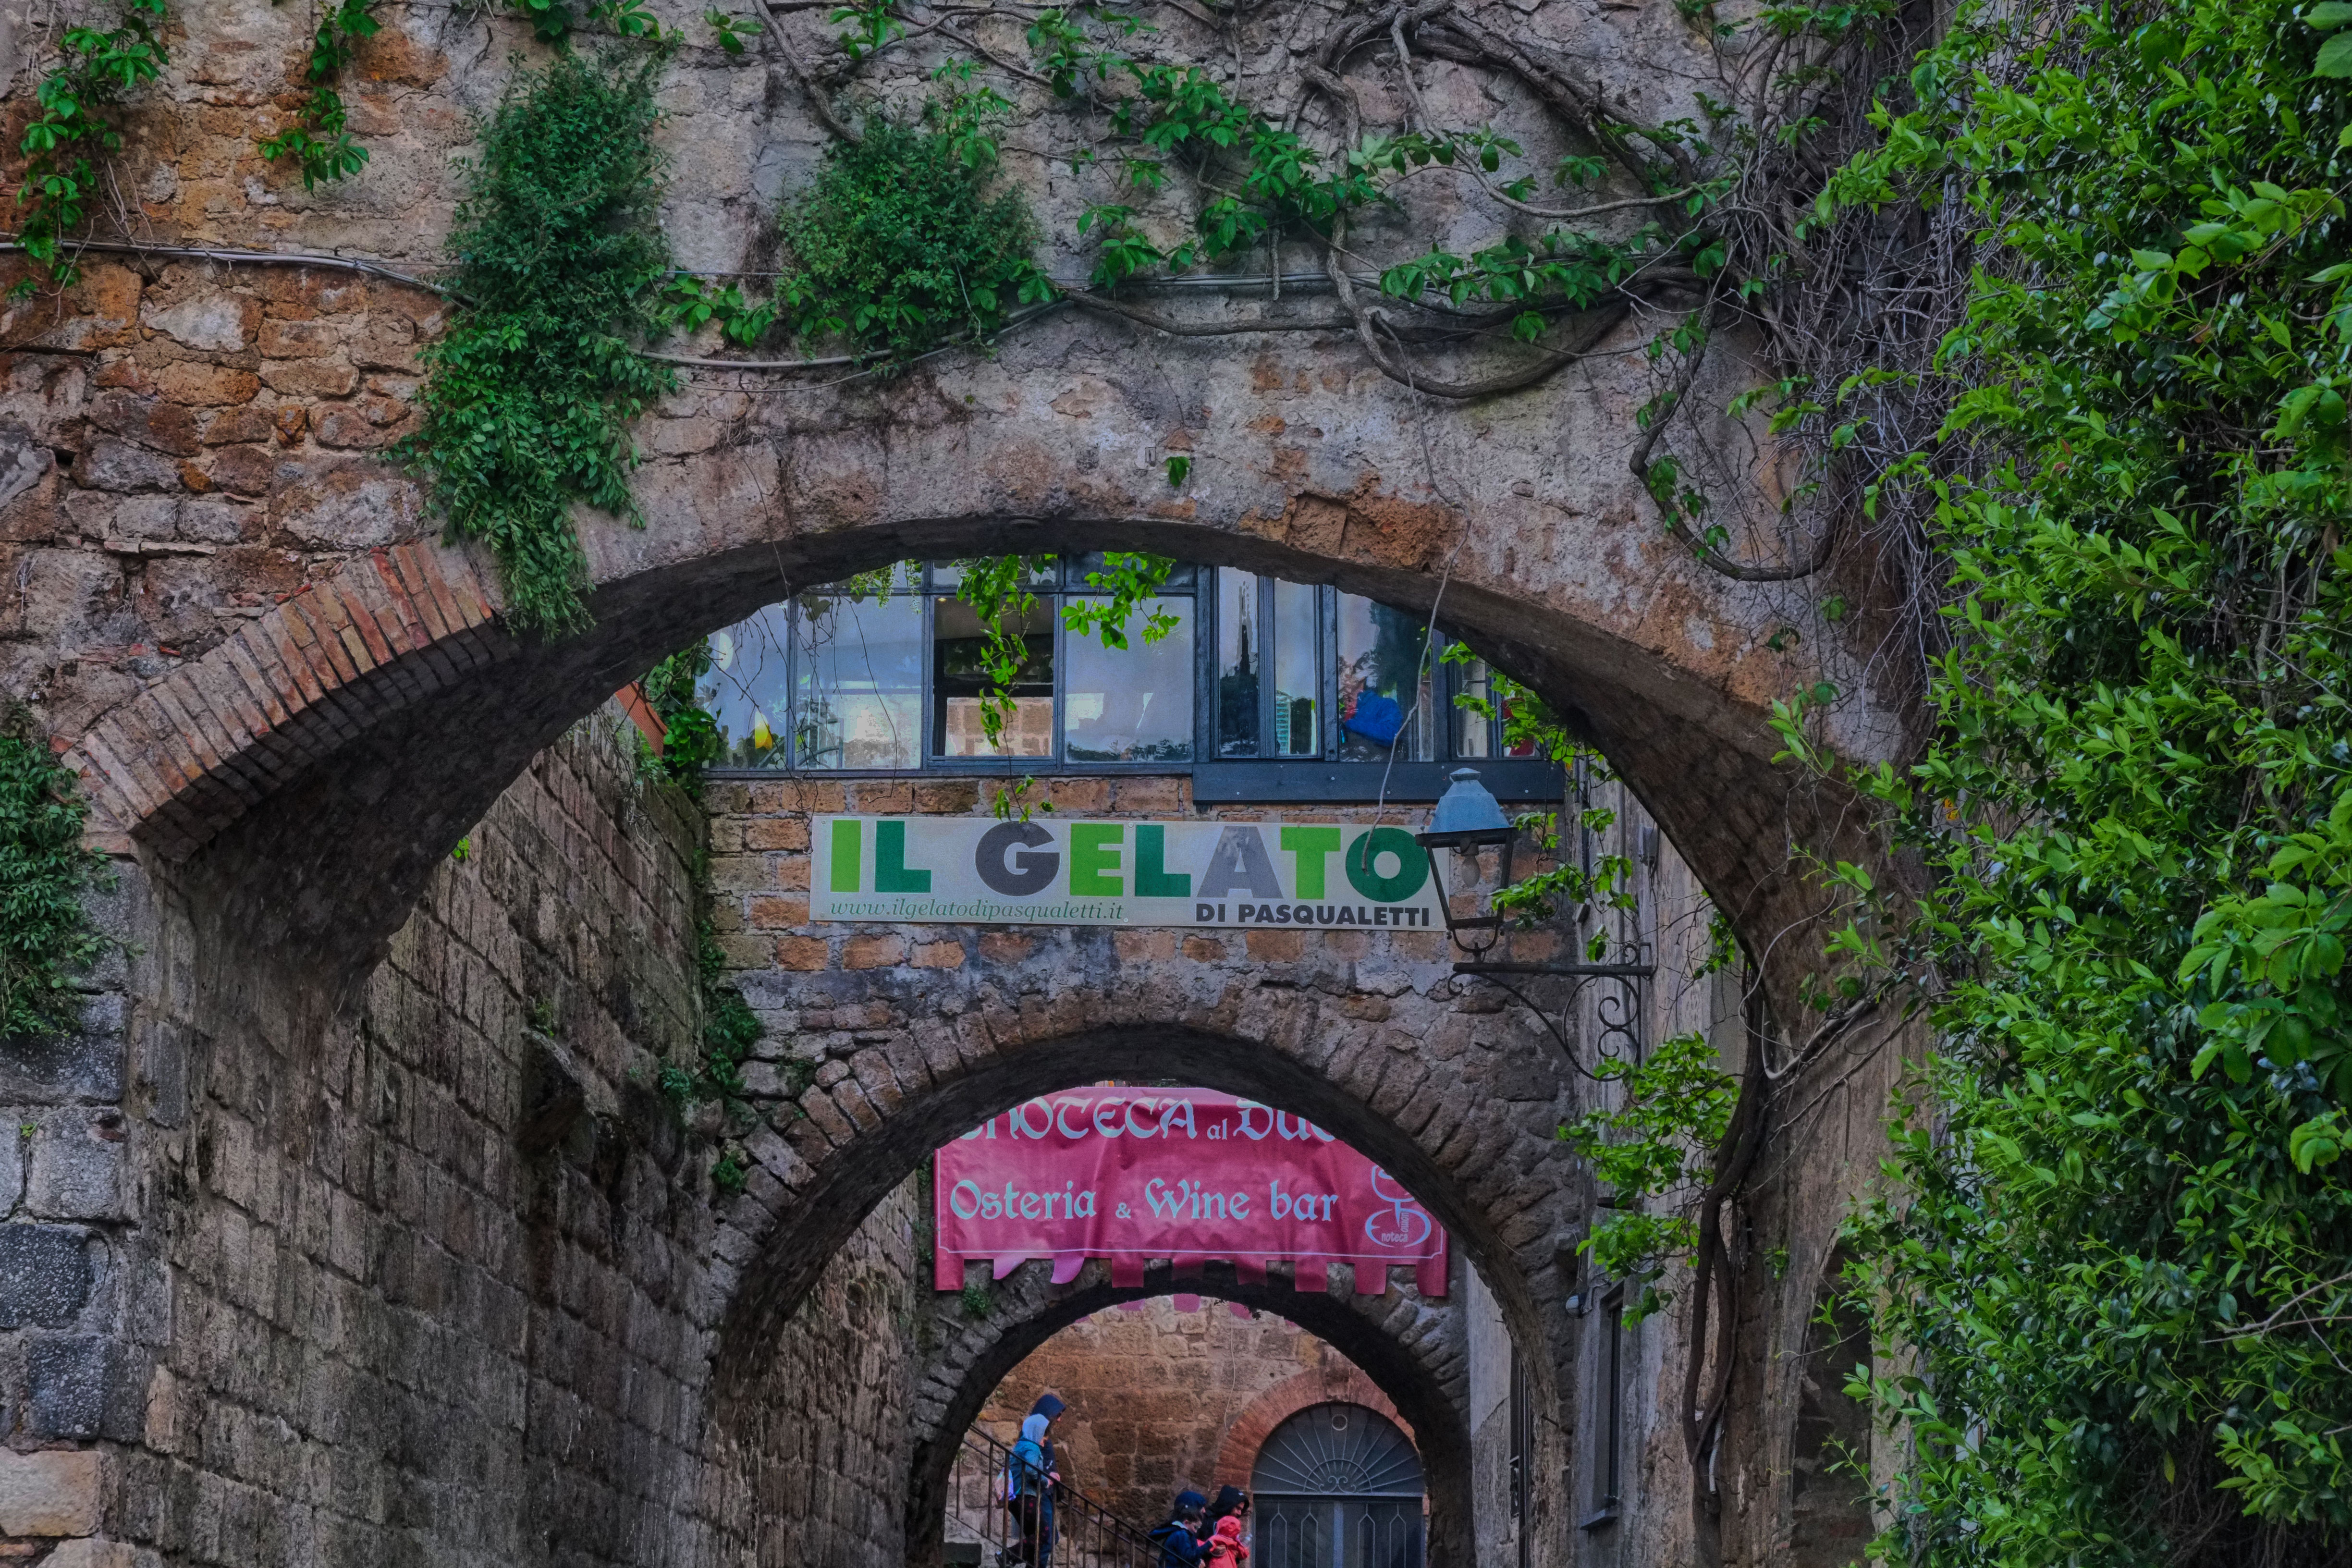
rock, architecture, town, wall, village, arch, italy, tourism, place of worship, monastery, shrine, fuji, middle ages, fujix, fujixe1, e1, gelato, gelatomania, orvieto, urban area